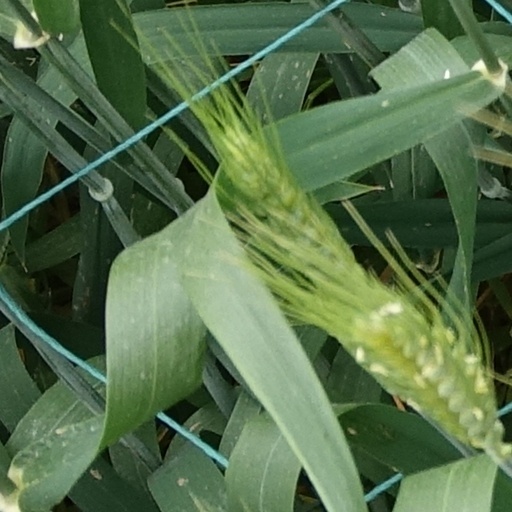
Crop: wheat